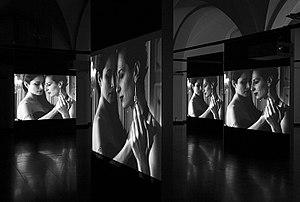
Dance The World 2009-vue partielle de l'installation vidéo
Marie-Jo Lafontaine est une artiste contemporaine belge, née en 1950 à Anvers. Elle vit aujourd'hui à Bruxelles. Elle est connue pour ses installations multimédia, sculptures vidéo, installations photographiques et monochromes, créations sonores, environnements urbains. Son œuvre est d’une grande intensité plastique, esthétique et dramaturgique.